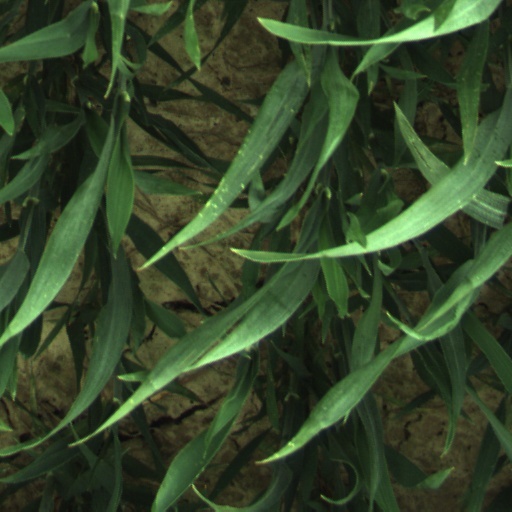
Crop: wheat